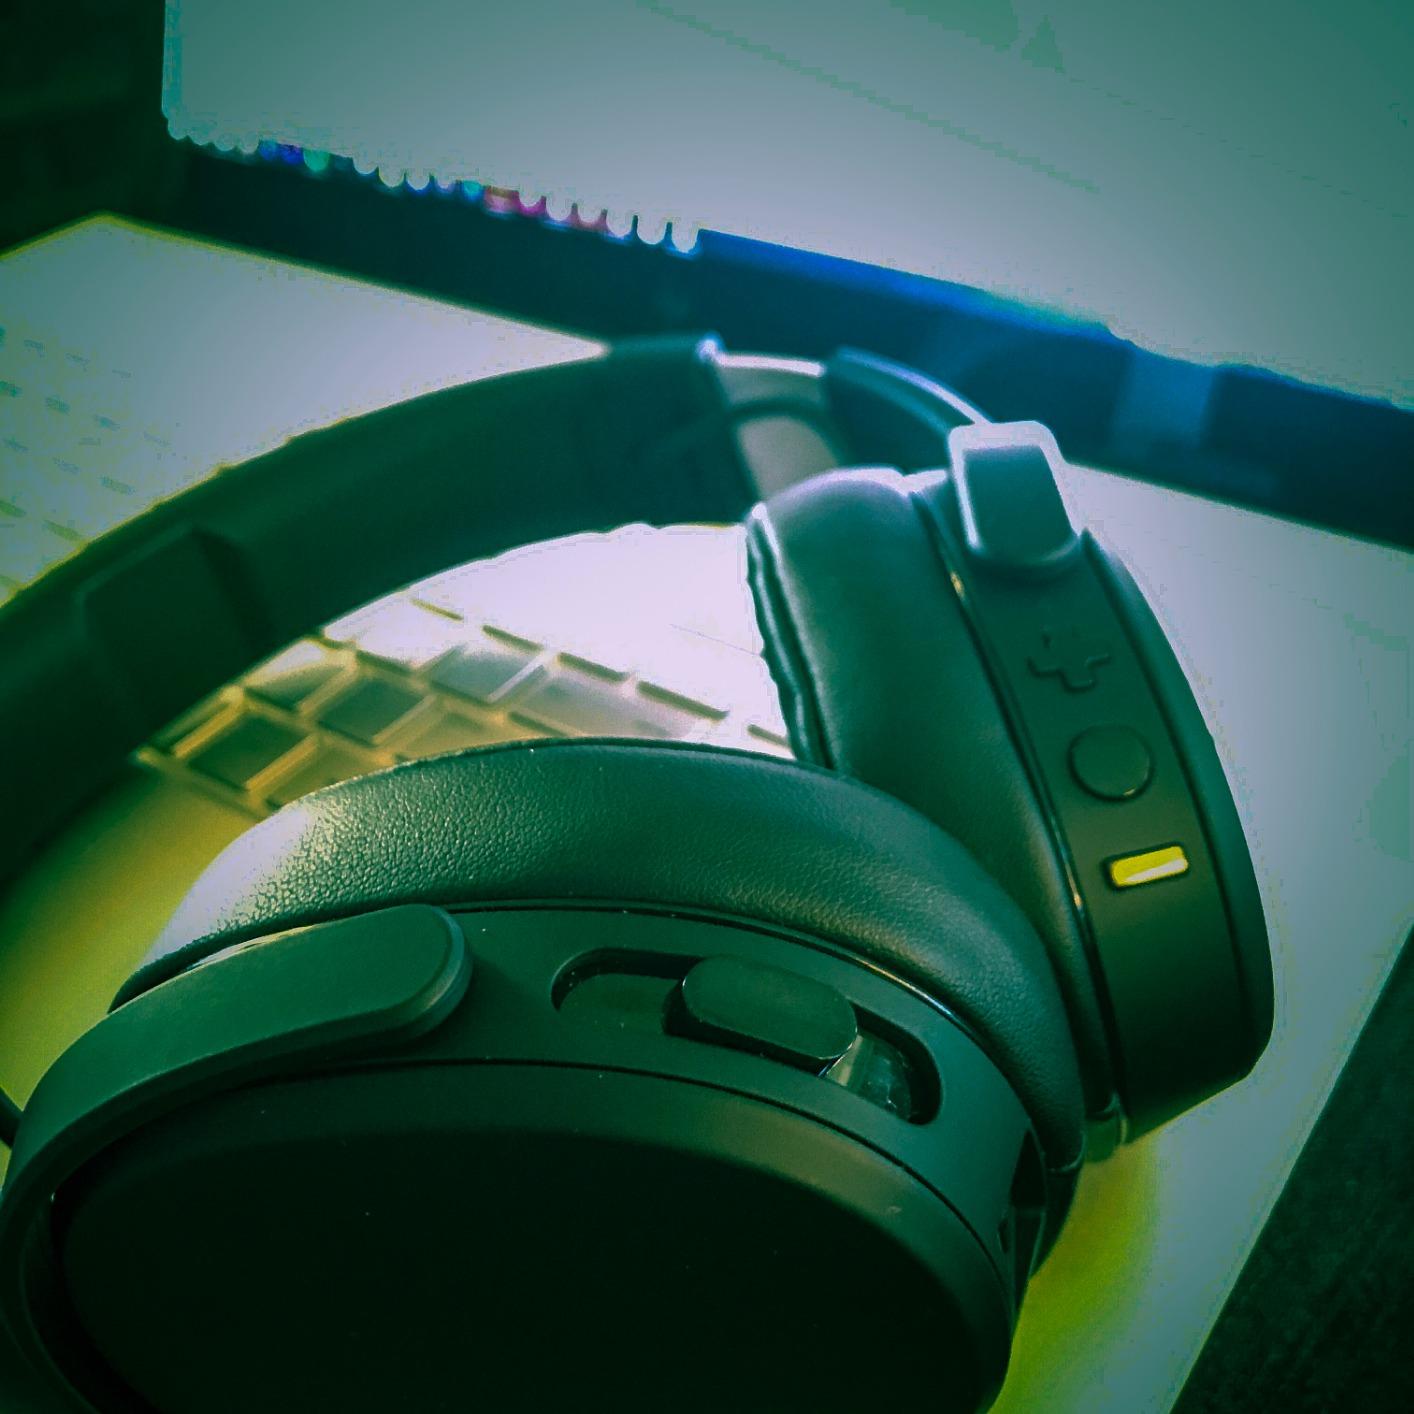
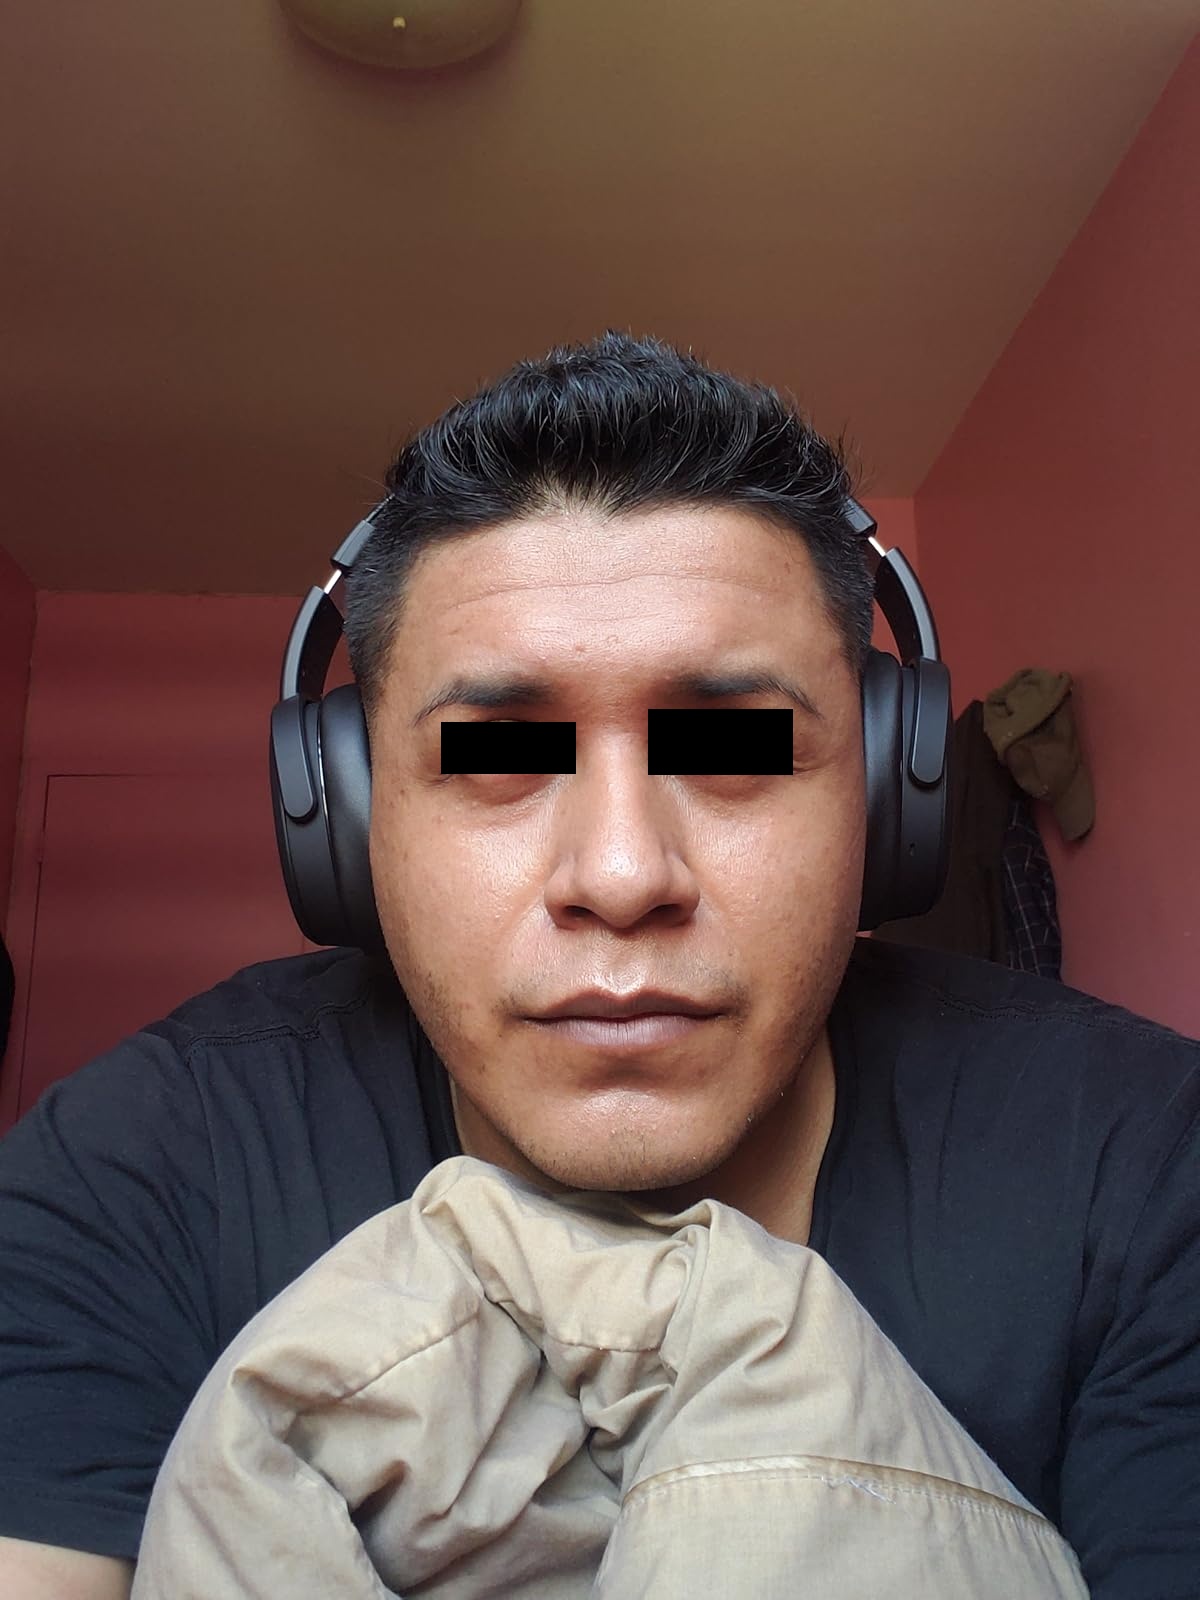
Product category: headphones
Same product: yes